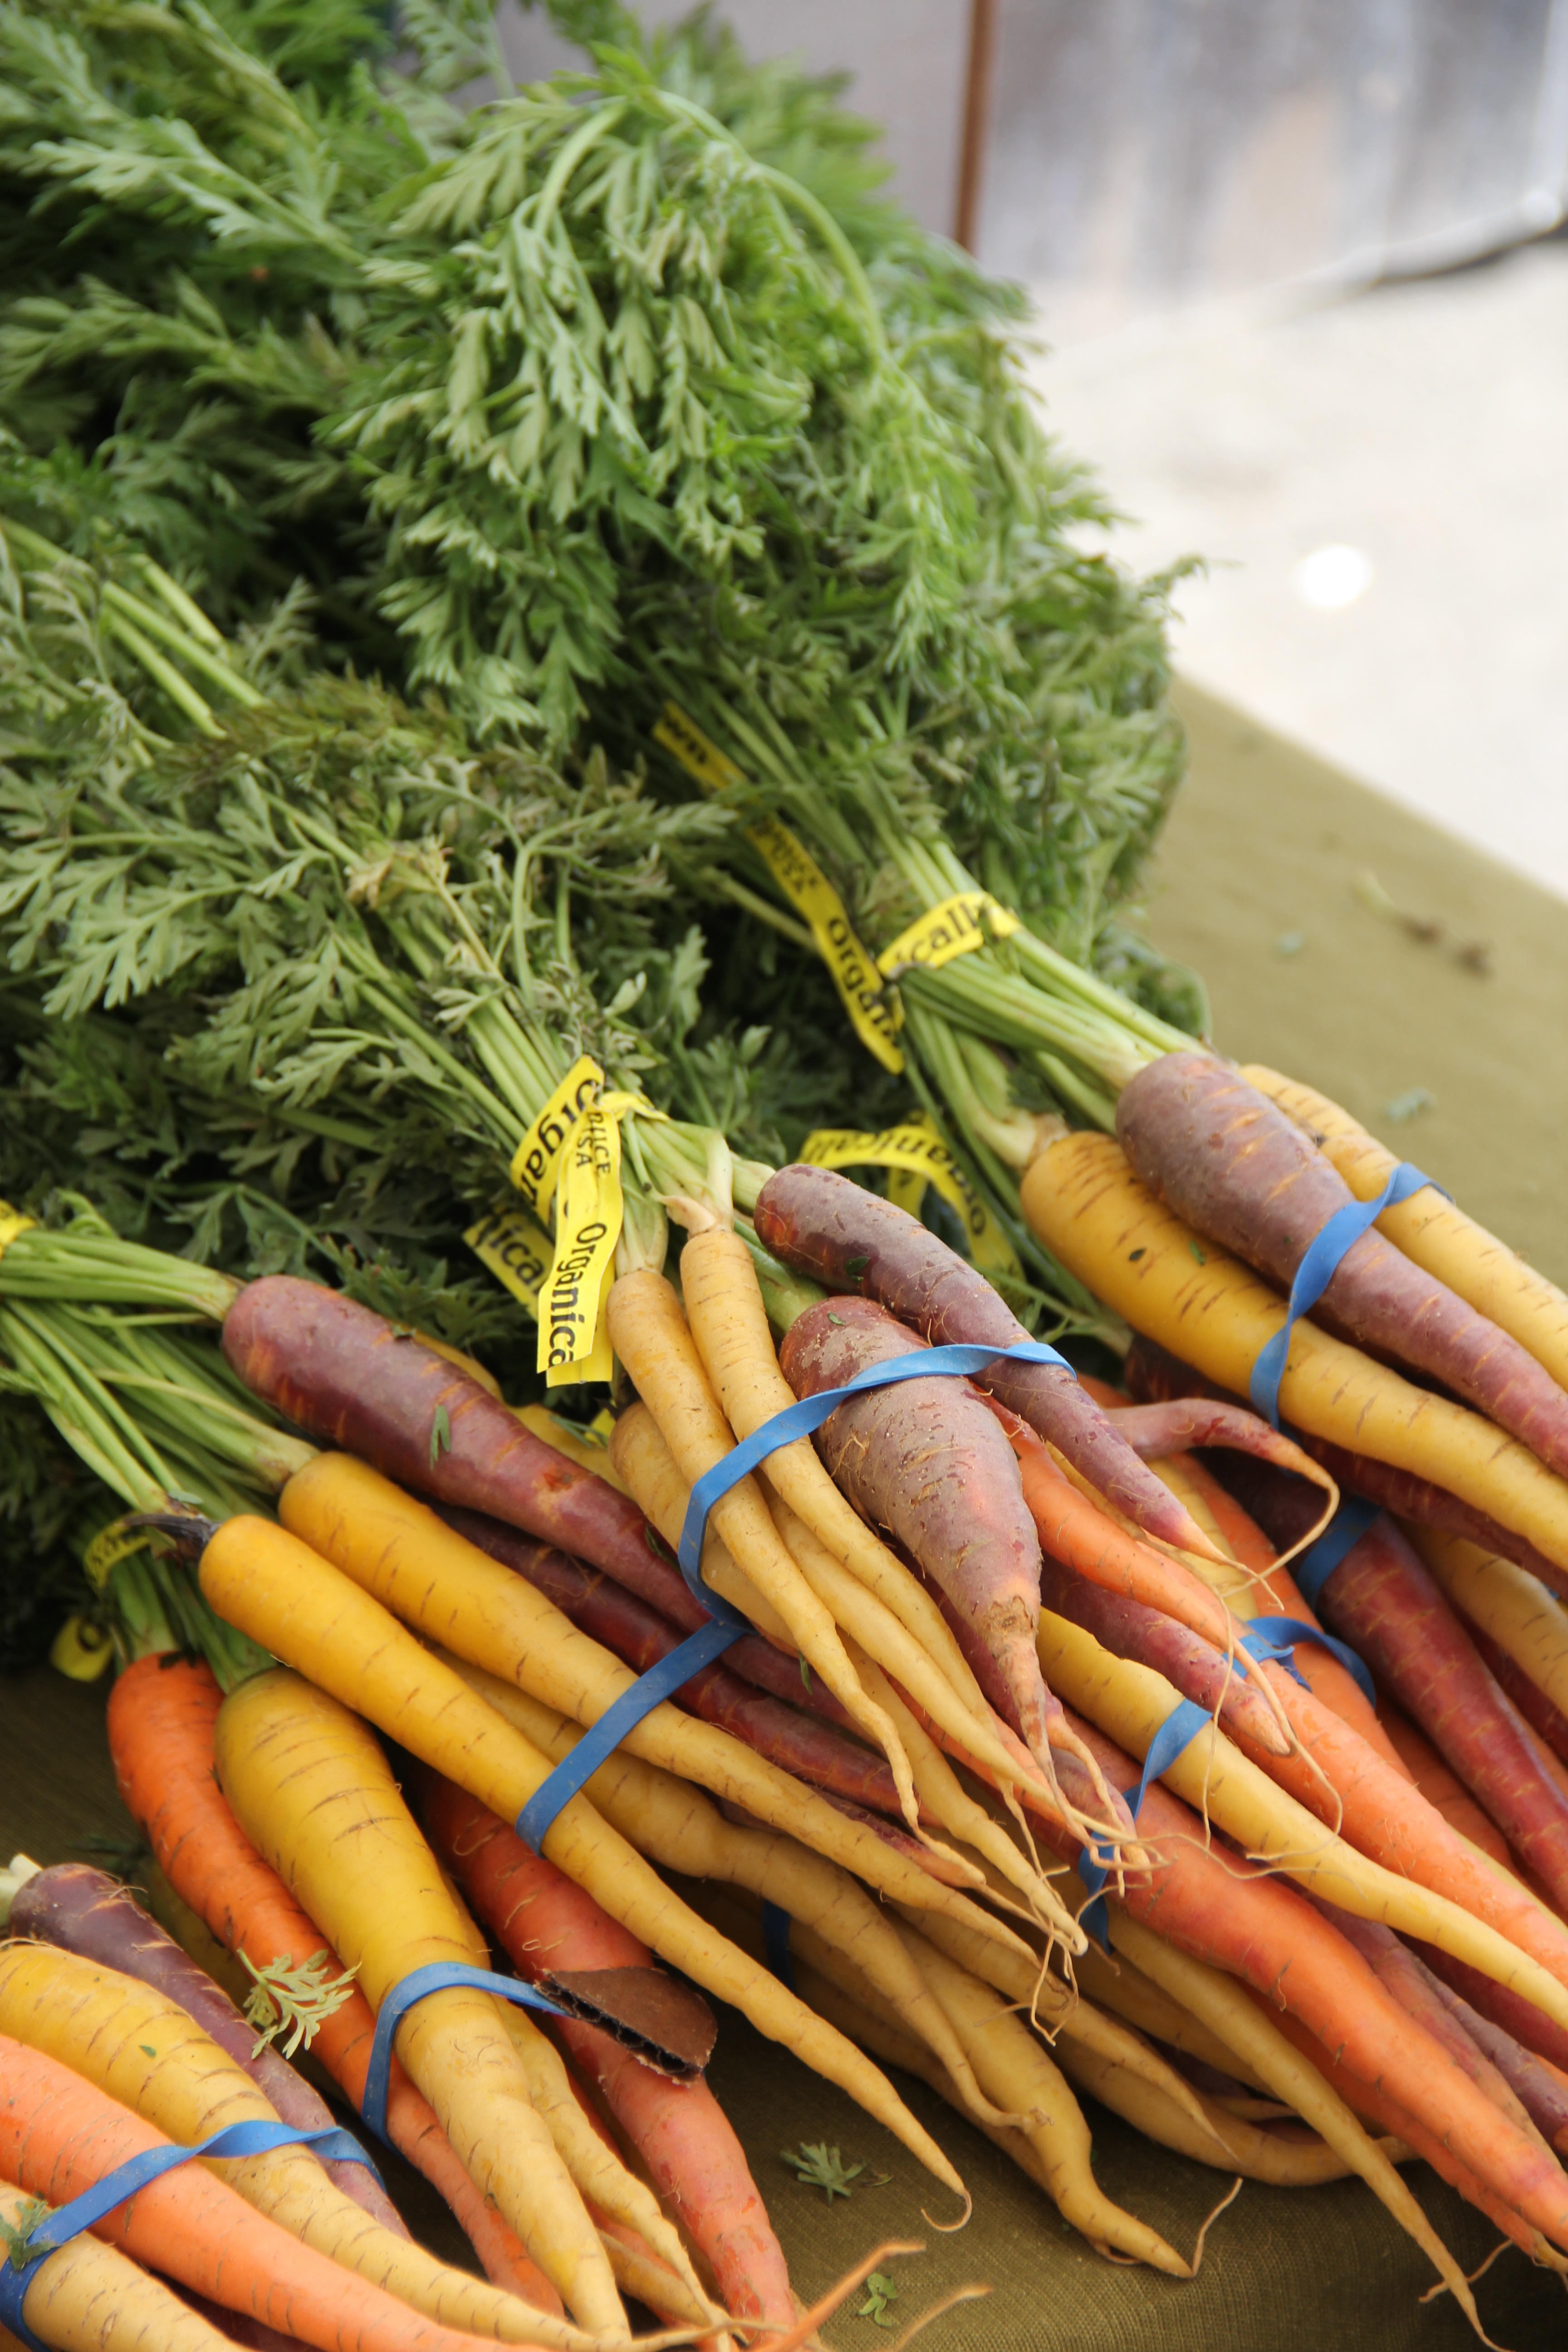
ripe, food, ingredient, herb, produce, vegetable, natural, fresh, agriculture, healthy, delicious, health, carrot, root, nutrition, vegetables, tasty, vegetarian, raw, diet, veggies, organic, carrots, nutritious